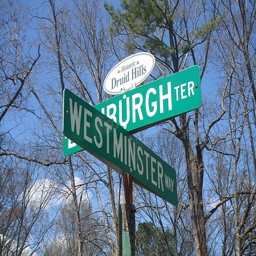
Signage of a Historic Druid Hills intersection on a beautiful day
a sign that is next to the forest
a sign with soem names on the top of it
a couple of green signs are on a pole
A street sign marking Historic Druid Hills and the names of the streets.